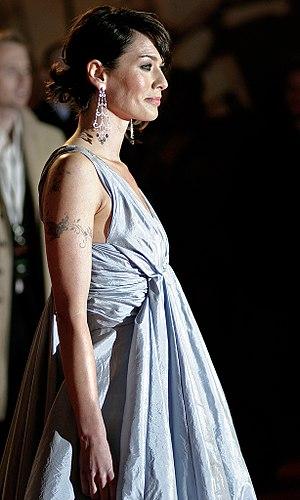
Lena Headey [ˈlɛnə ˈhɛdi] est une actrice britannique née le 3 octobre 1973 à Hamilton.
300 est un péplum américain coécrit et réalisé par Zack Snyder, sorti en 2006. Tiré du roman graphique 300 de Frank Miller et Lynn Varley, le film donne une vision fantastique de la bataille des Thermopyles en -480 et a été tourné en grande partie à l'aide de la technique d'incrustation afin de restituer l'imagerie de la bande dessinée de Frank Miller.